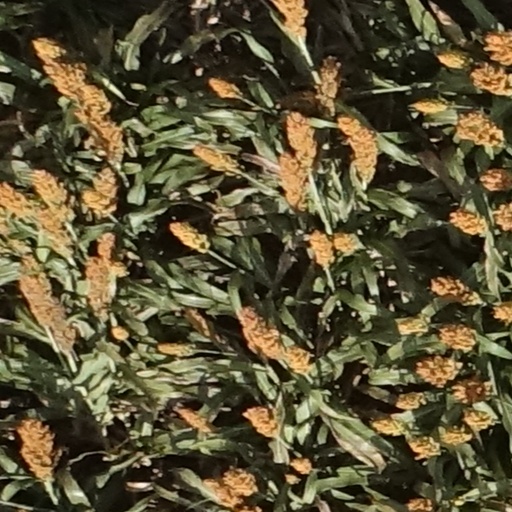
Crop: sorghum